FC Ararat-Armenia

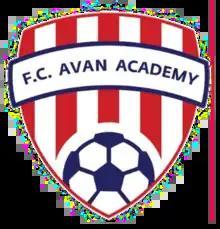
Former logo when the club was known as FC Avan Academy

It was founded in 2017 as FC Avan Academy by Ruben Hayrapetyan, on the basis of the young players of the Yerevan Football Academy graduates, as well as many young players from FC Pyunik.